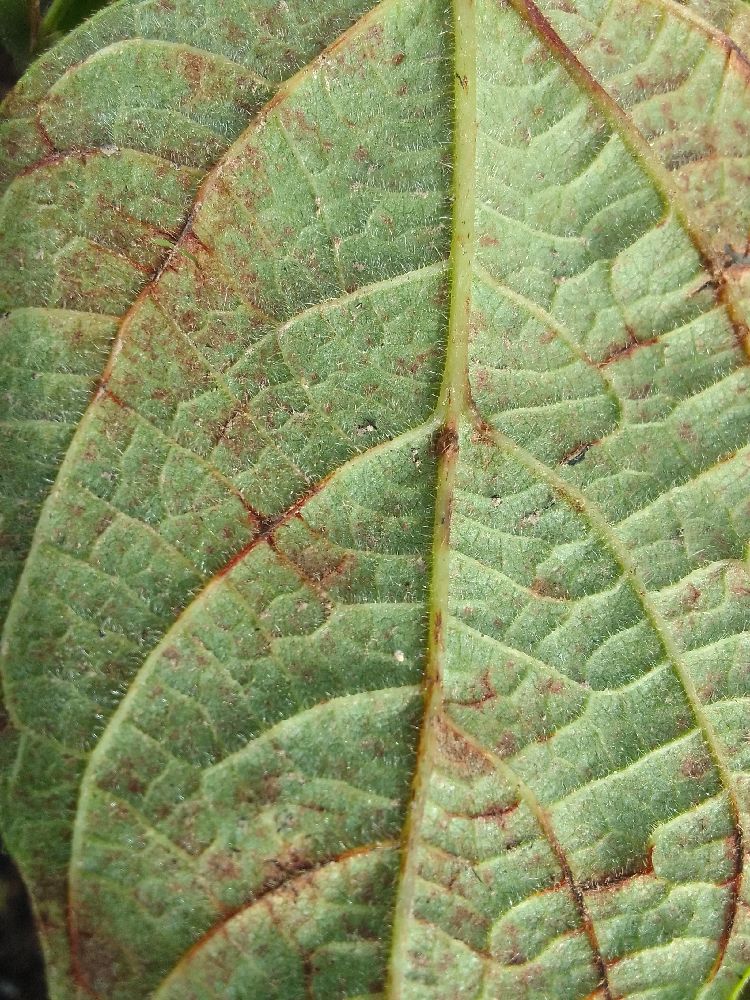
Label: anthracnose